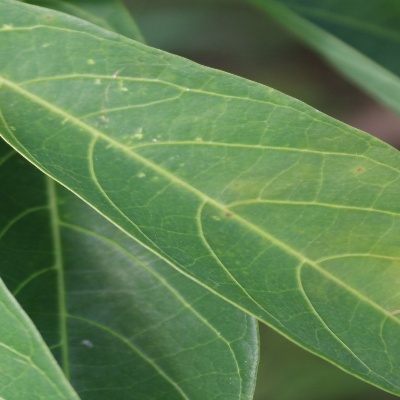
Crop: Cassava
Condition: green mite